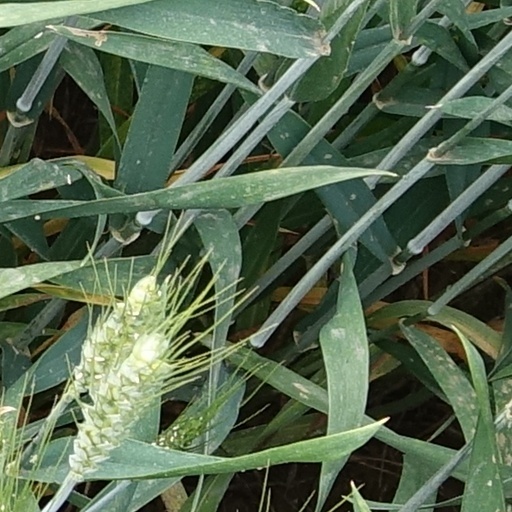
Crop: wheat